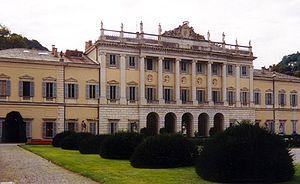
L’architecture néoclassique en Italie est, dans la péninsule comme dans tous les pays occidentaux, la phase de l'histoire de l'architecture qui, après l'époque du baroque et du rococo, s'est orientée vers l'âge classique de la Grèce et de la Rome antiques en reprenant les idéaux et les apparences formelles. Influencée par l'attrait pour la mythologie qui régnait à l'époque où le Grand Tour marquait la formation de générations entières de nouveaux artistes et de toute une classe sociale, de l'aristocratie à la haute bourgeoisie, elle s'est développée dans la seconde moitié du XVIIIᵉ siècle. Le phénomène s'est prolongé jusqu'au XIXᵉ siècle et il est bien difficile d'arrêter des dates précises : le néo-classicisme se fond en effet avec l'éclectisme, ou bien continue à s'affirmer parallèlement à celui-ci, finissant par laisser des témoignages dans l'architecture contemporaine.